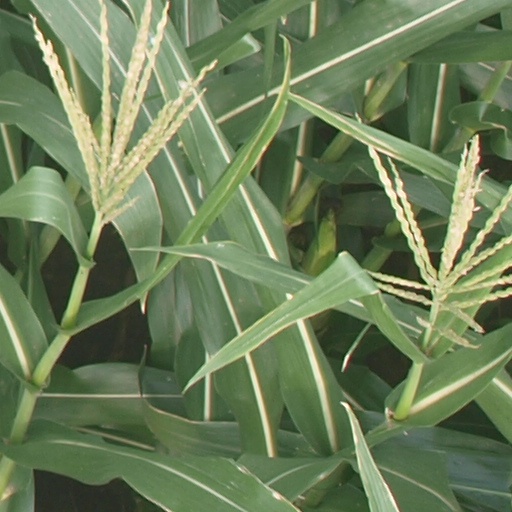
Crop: maize; corn